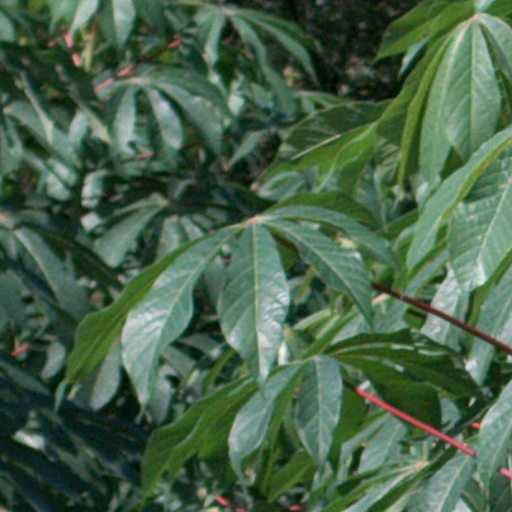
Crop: cassava